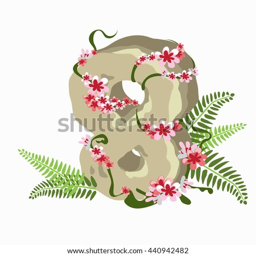
the figure made of stone decorated with flowers and fern leaves .